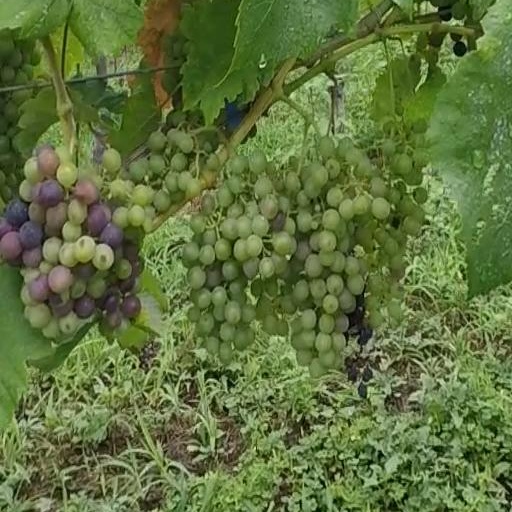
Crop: grape